Stacking (video game)

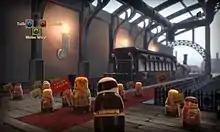
The world of animated matryoshka dolls in "Stacking"

The player controls Charlie Blackmore, the smallest doll in the world, who is attempting to reunite his family that is being forced to work for an evil industrialist named The Baron. Charlie is able to jump inside dolls that are one size larger than he and control them, as long as the larger doll is facing away from him. If the player already controls a stack of dolls, that stack can jump into a one-size-larger doll as well. The player can also unstack the dolls at any time in order to enter dolls smaller than his current stack. Certain unique dolls, outside of Charlie, have their own special abilities—such as the ability to unlock doors, float to higher locations, or lure other dolls around, which can be used by the outermost doll. Thus, the player must stack and unstack the set of dolls possessed by Charlie to solve puzzles throughout the game. Later puzzles may require the use of multiple dolls to combine their skills.